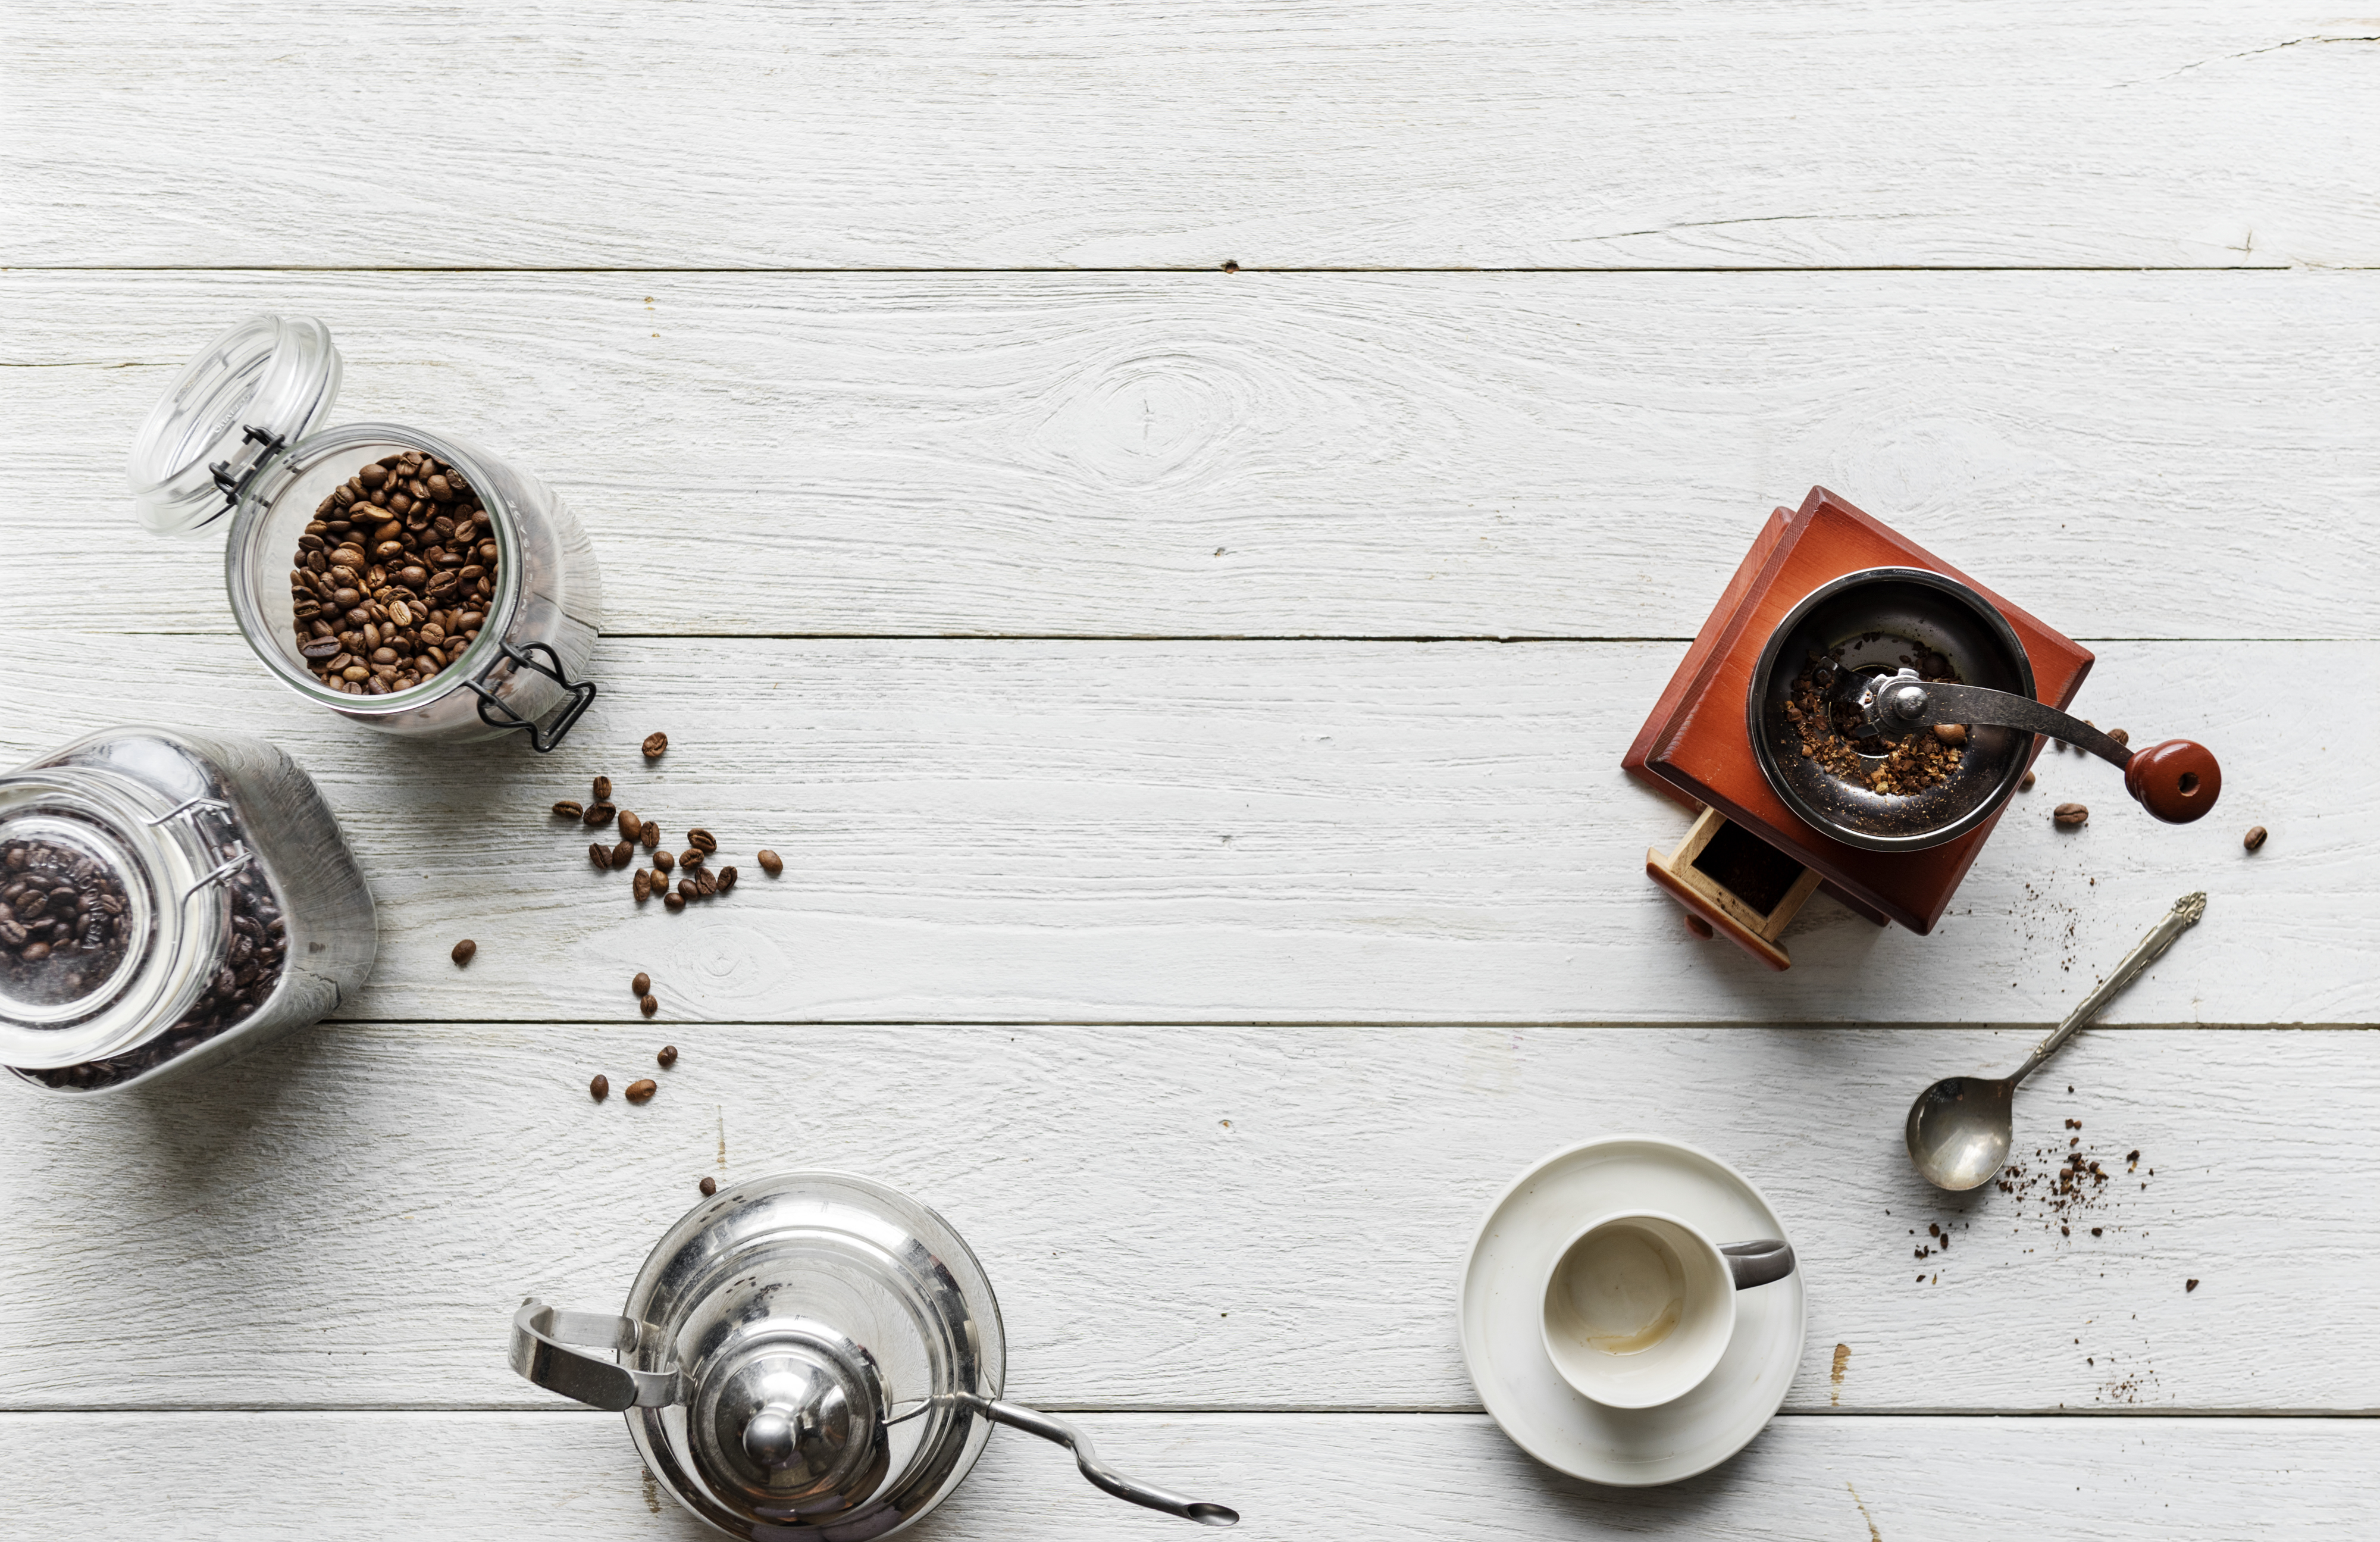
aerial, background, barista, beans, beverage, break, brew, brewing, business, cafe, caffeine, career, classic, coffee, coffee beans, culture, cup, drink, drip, drip coffee, enjoying, flat lay, flatlay, fresh, grinder, hipster, hobby, home, house, interest, jars, kettle, lifestyle, making, mania, morning, mug, nobody, passion, pastime, preparation, professional, refreshing, relaxation, rest